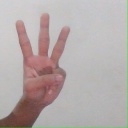
अक्षर: व